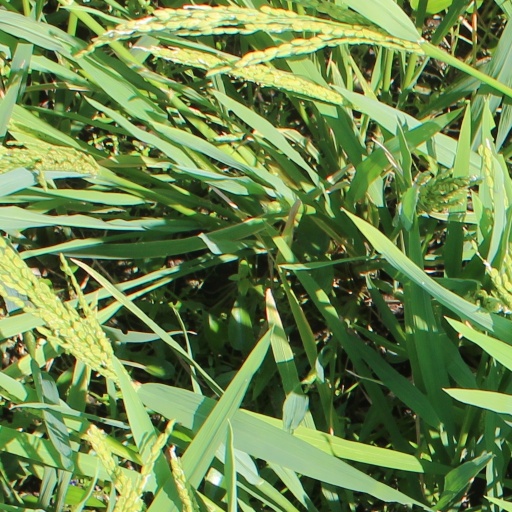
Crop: rice